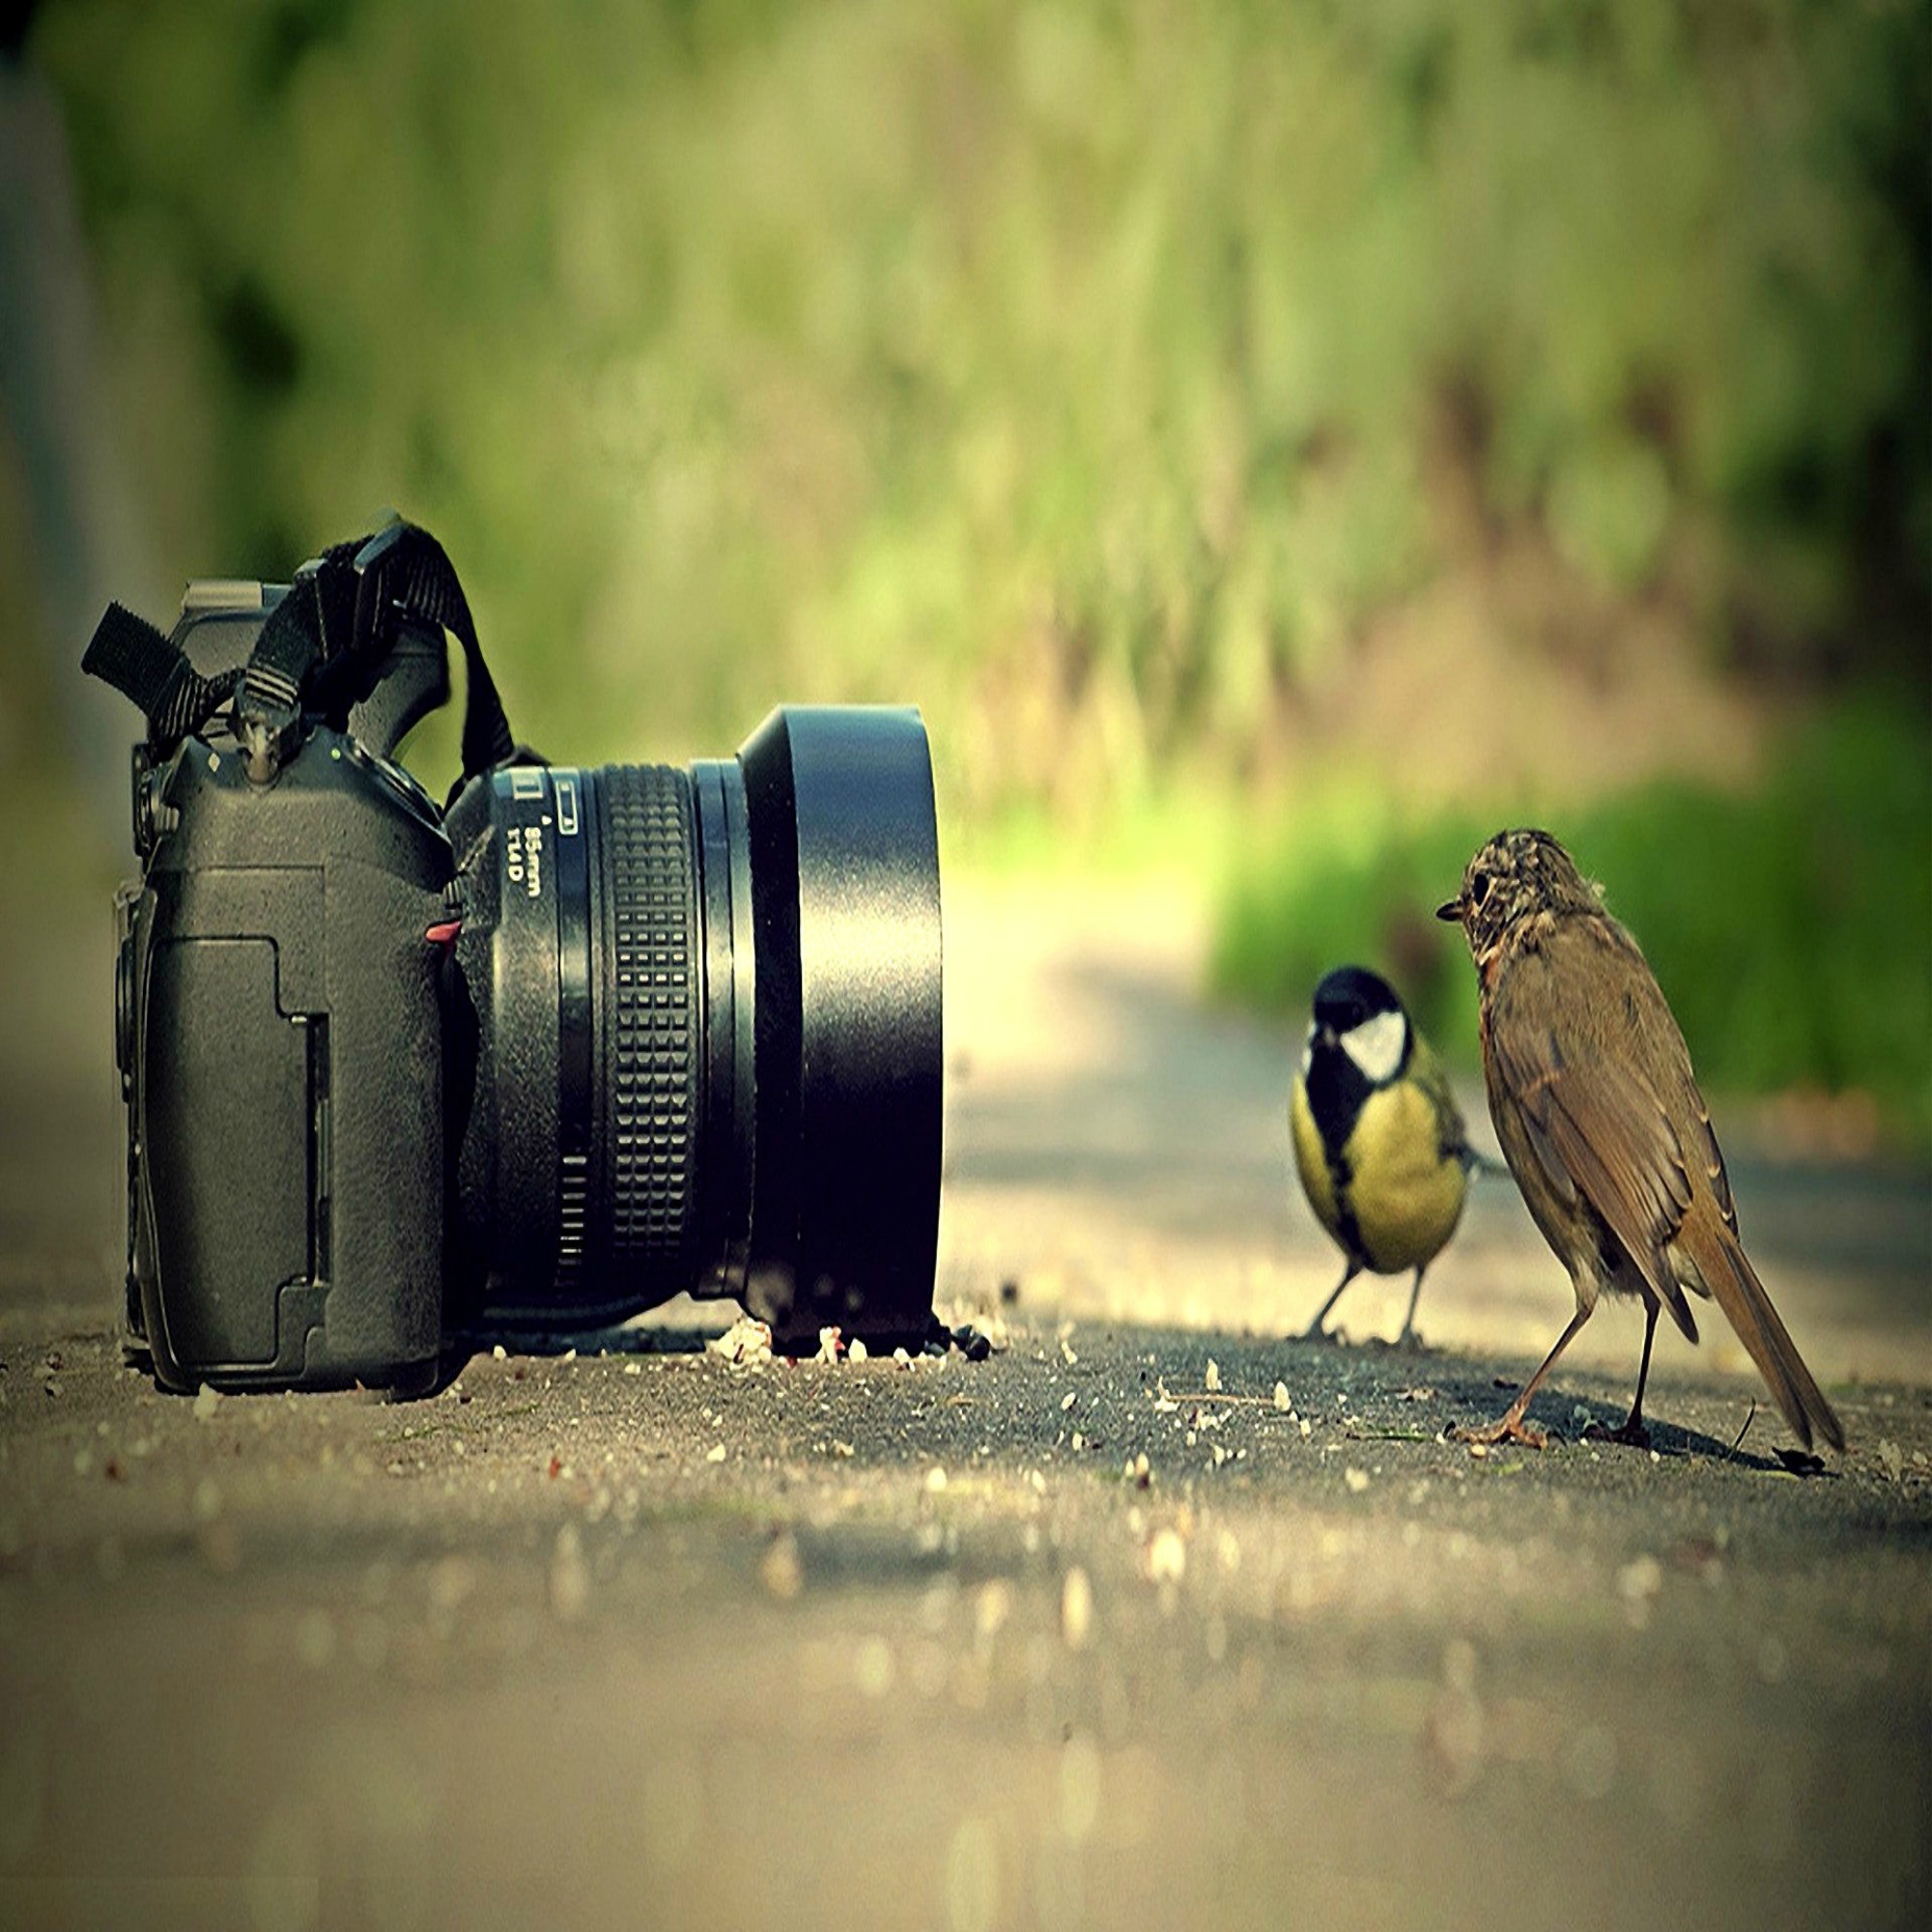
bird, photography, fauna, photograph